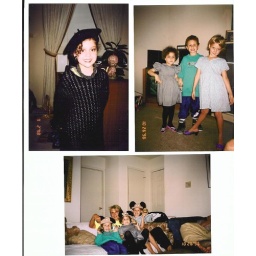
grandkids.....models & monkeys 1996 Courtney in hat 98